Wilmington International Airport

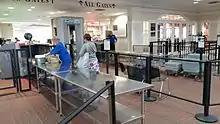
Security and TSA checkpoint in 2014. The checkpoint was expanded during phase 3 of terminal renovations.

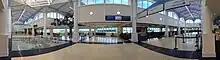
Entrance to the newly expanded terminal in 2022

Due to an increased number of passengers using the airport in recent years, Wilmington International Airport is undergoing many renovations and expansions. In 2008, the airport built a new terminal for use by U.S. Customs and Border Protection to process passengers from international flights. In 2006, it built a new Visual Approach Slope Indicator ILS for Runway 6/24.